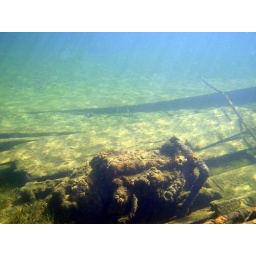
Motor of old sunken boat in Schoodic lake